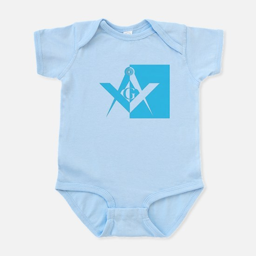
for person and those who love them i